Fairphone 1

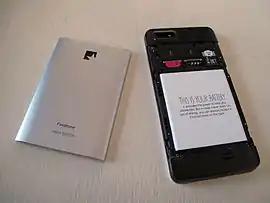
Fairphone 1, with the back lid removed. Removable battery, dual SIM slots and one SDHC card slot are visible.

The Fairphone 1 is a touchscreen-based, slate-sized smartphone designed and manufactured by Fairphone. It was released running Android 4.2.2 "Jelly Bean", with the "Fairphone OS" skin. It was the first phone from the social enterprise Fairphone, announced on 14 May 2013 and shipped beginning in December 2013.